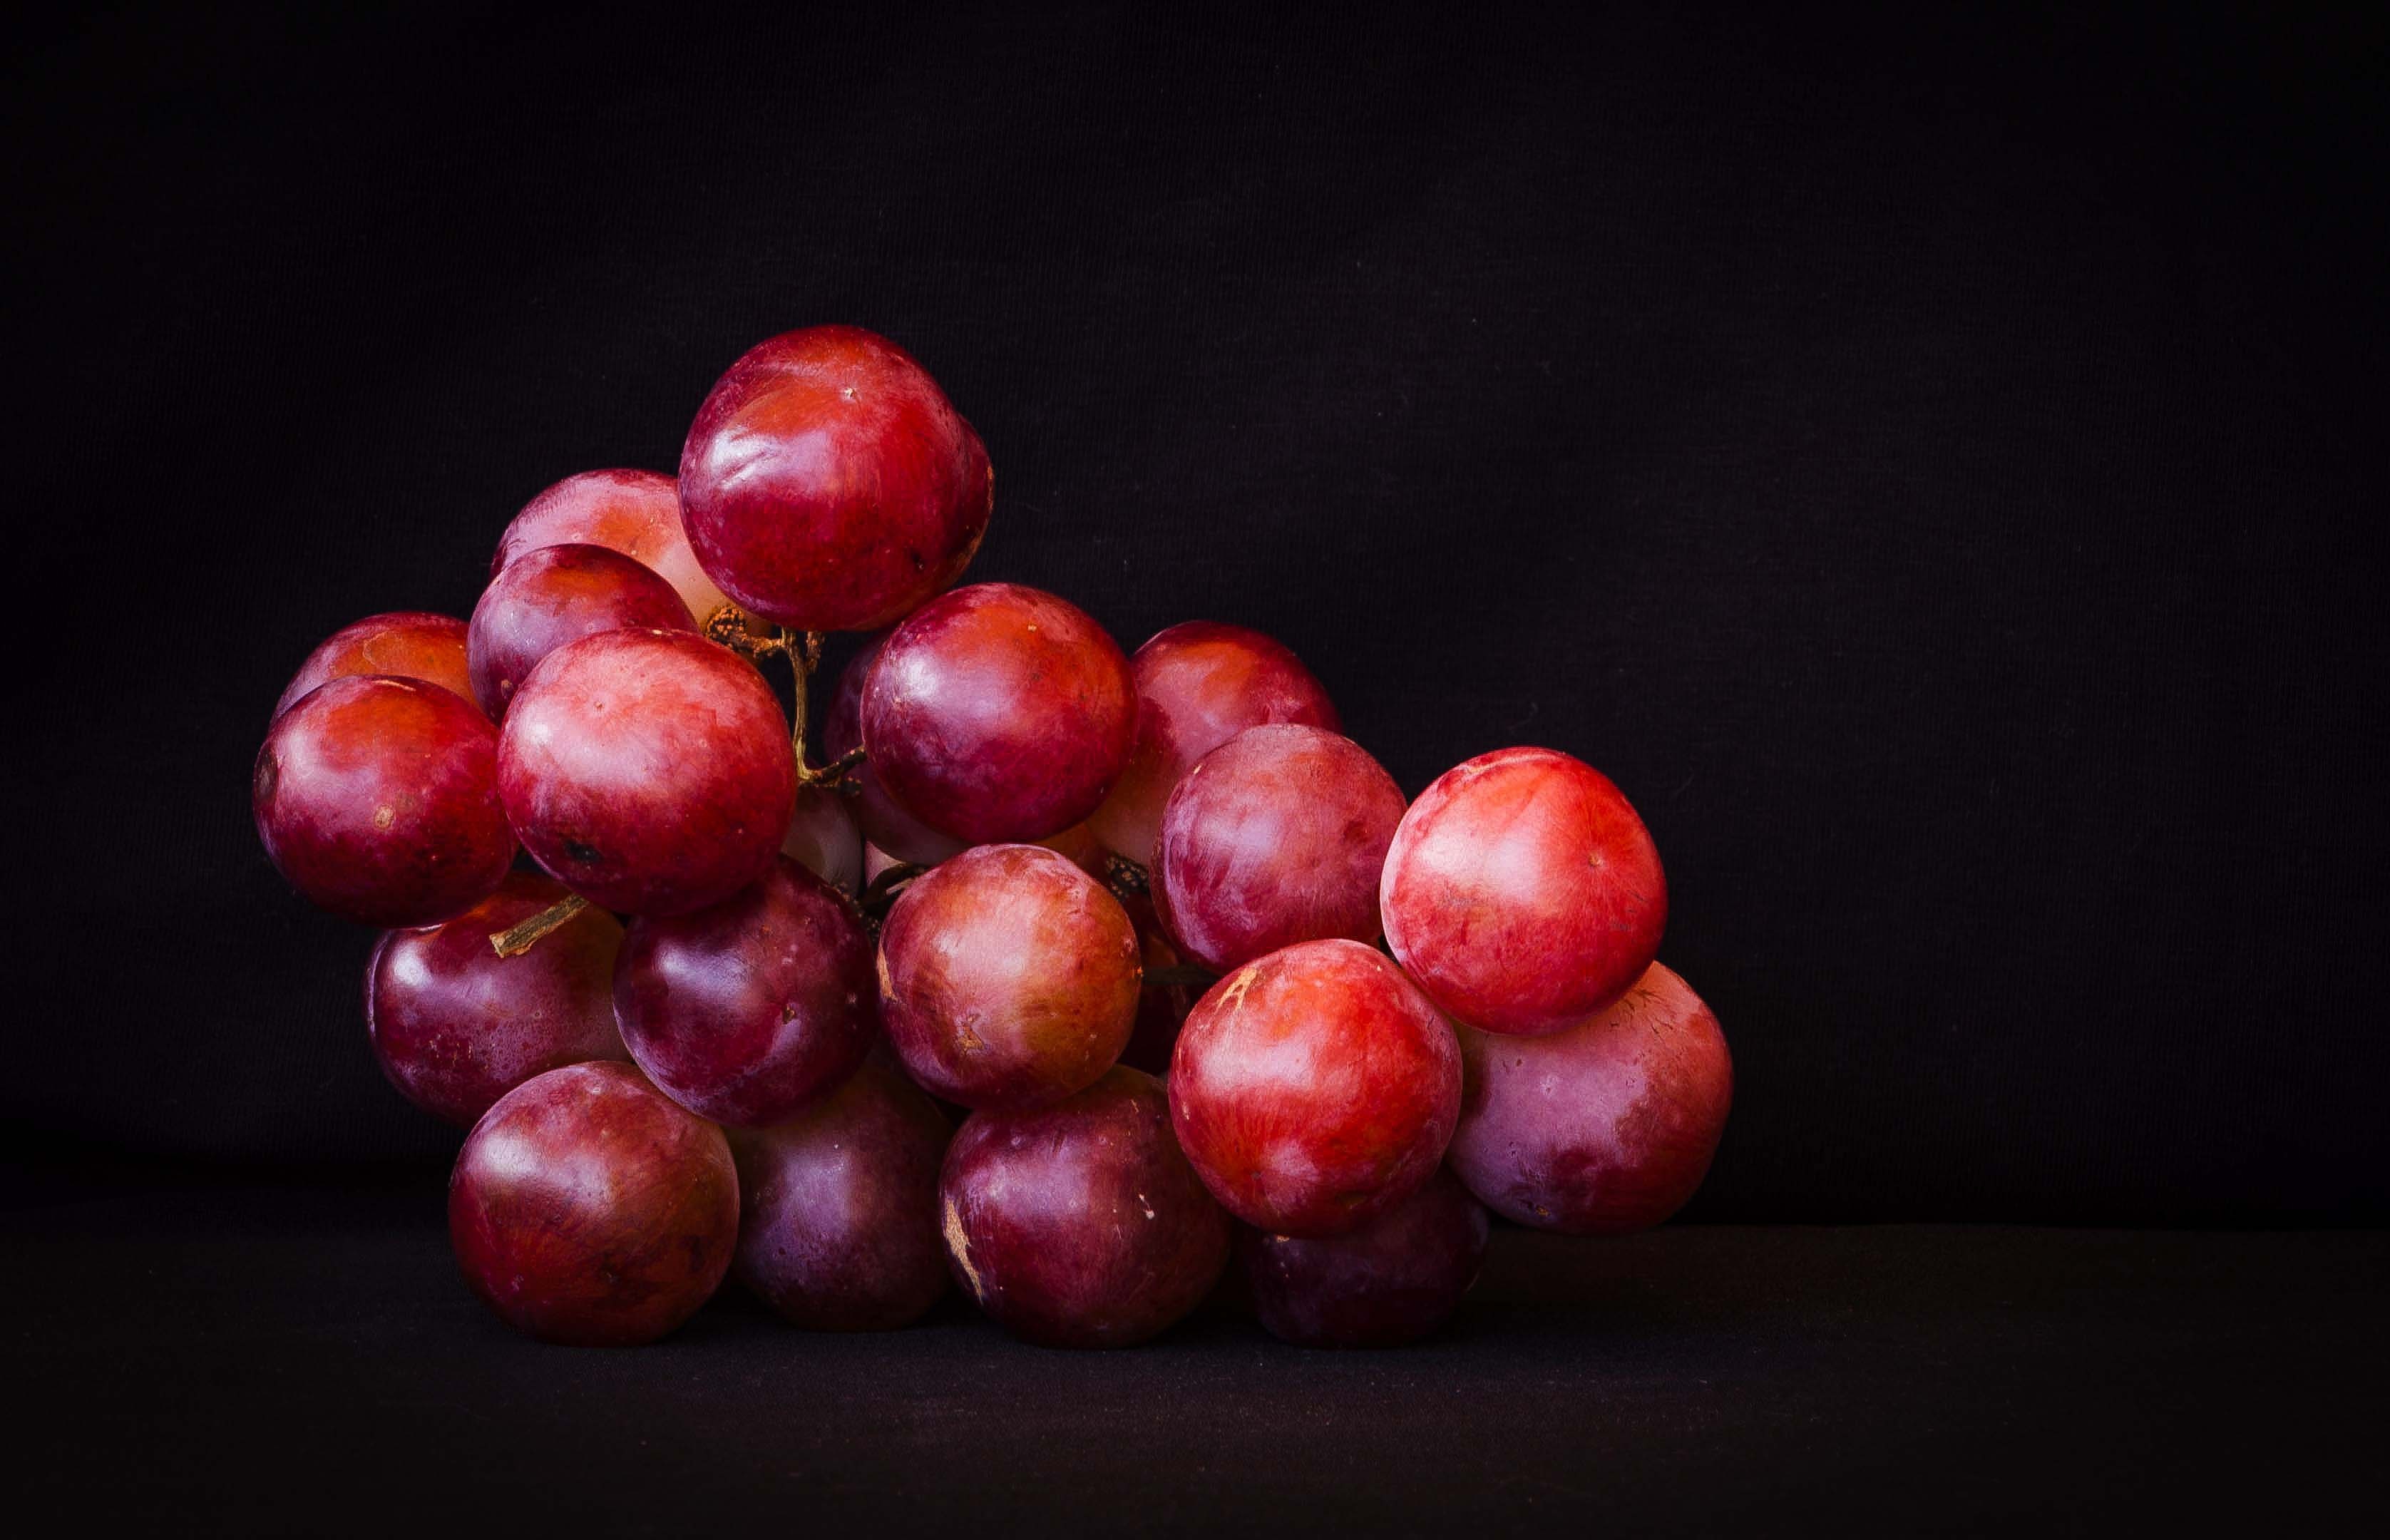
plant, vine, vineyard, wine, fruit, berry, food, red, harvest, produce, still life, painting, cultivation, grapes, vineyards, macro photography, flowering plant, still life photography, land plant